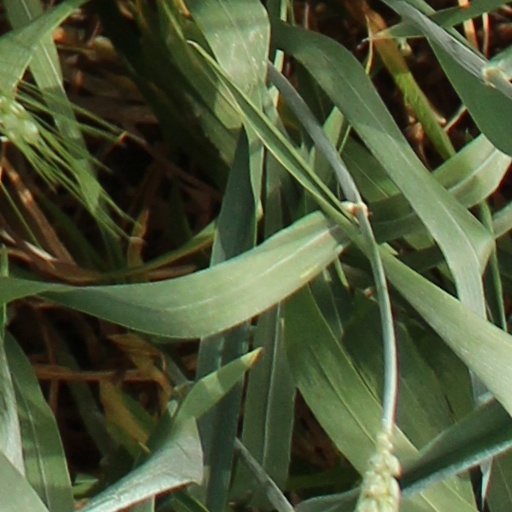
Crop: wheat